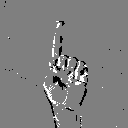
ASL letter: z